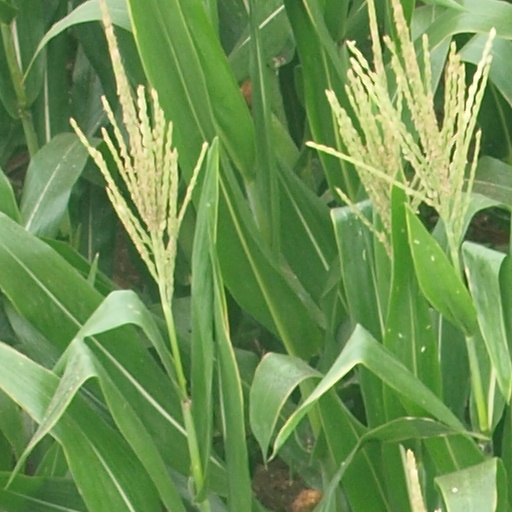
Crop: maize; corn